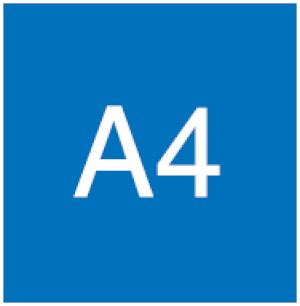
Diagramme de la signalisation routière luxembourgeoise